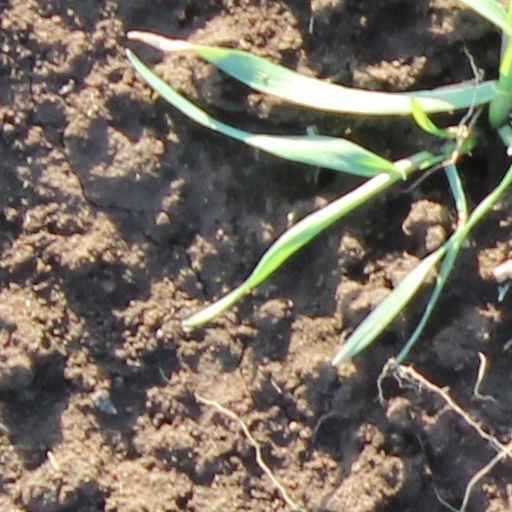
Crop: wheat